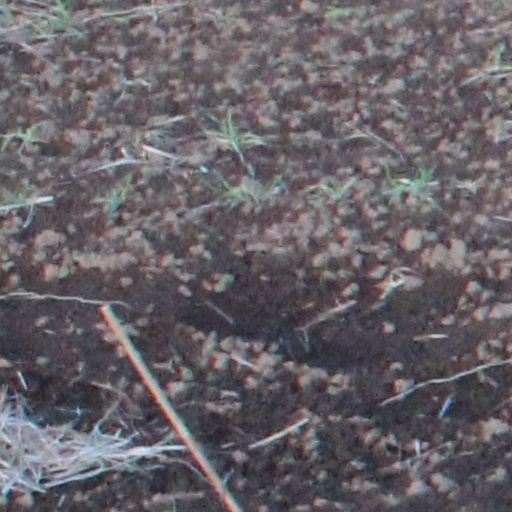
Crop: wheat